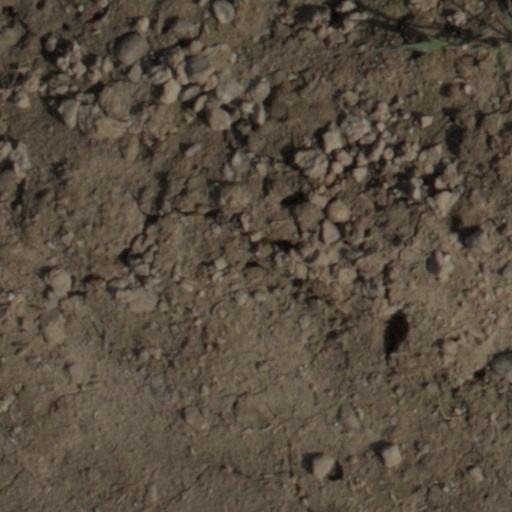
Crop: wheat